Village swing

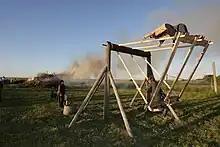
Jaanipäev (midsummer) celebrations are often held in communal areas with a village swing.

Village swing is a large swing designed for multiple adults, traditionally built on village communal land, in Estonia and Finland. In Estonia this communal land is called "külaplats" (village square, conceptually the same as village green) or "kiigeplats" (swing square).